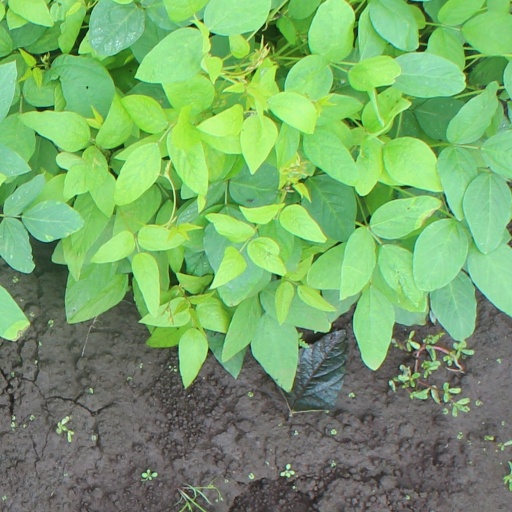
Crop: soybean